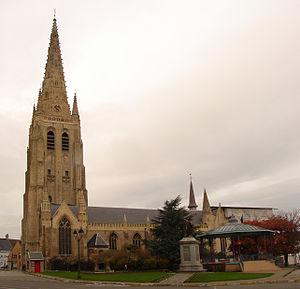
Église Saint-Vaast de Hondschoote This building is indexed in the Base Mérimée, a database of architectural heritage maintained by the French Ministry of Culture,
Paul Ridoux, né le 12 juillet 1867 à Saint-Omer et mort le 8 août 1920 dans le 14ᵉ arrondissement de Paris, est un architecte français du Pas-de-Calais qui a essentiellement exercé dans le Nord de la France.
Le gothique de brique est un style d´architecture gothique du Nord de l´Europe, et plus particulièrement du Nord de l'Allemagne et des régions autour de la mer Baltique. Il s'est surtout répandu dans les villes culturellement allemandes de l'ancienne Ligue Hanséatique à partir du XIIIᵉ siècle, puis bien au-delà par influence. Les bâtiments sont essentiellement constitués de briques et le style de la décoration s'est adapté aux possibilités et aux limites de ce matériau, conférant à cette architecture une identité bien particulière.
Hondschoote est une commune française située dans le département du Nord et la région Hauts-de-France.
Le gothique de brique dans le nord de la France relève surtout de la culture flamande et de son influence. La plupart des édifices sont situés dans le Westhoek français où presque toutes les églises anciennes sont en brique, mais on a aussi érigé quelques édifices gothiques de brique dans les régions alentour, comme en Artois. En Flandre romane en revanche les églises gothiques anciennes sont le plus souvent en pierre.